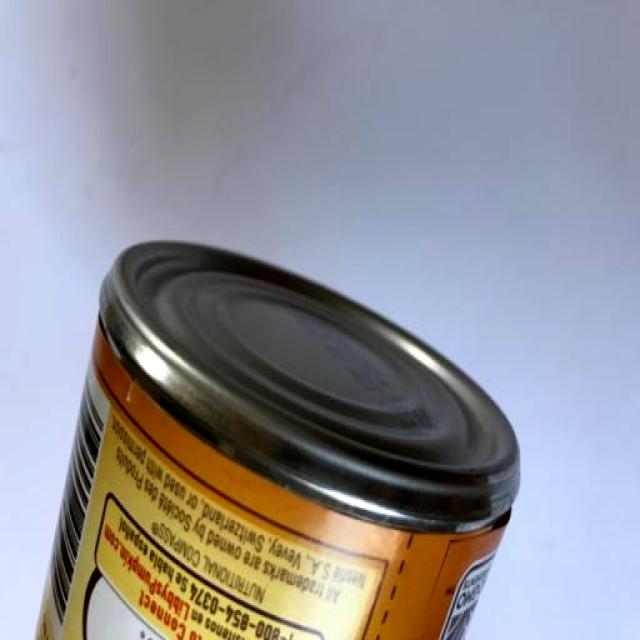
Label: Metal